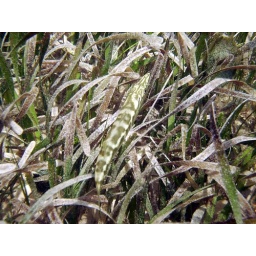
young barracuda trying to hide in the turtle grass